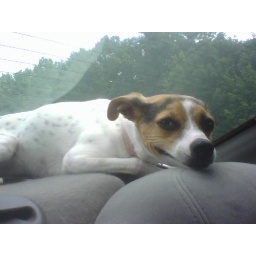
Emylie lying in the back window on a car ride.